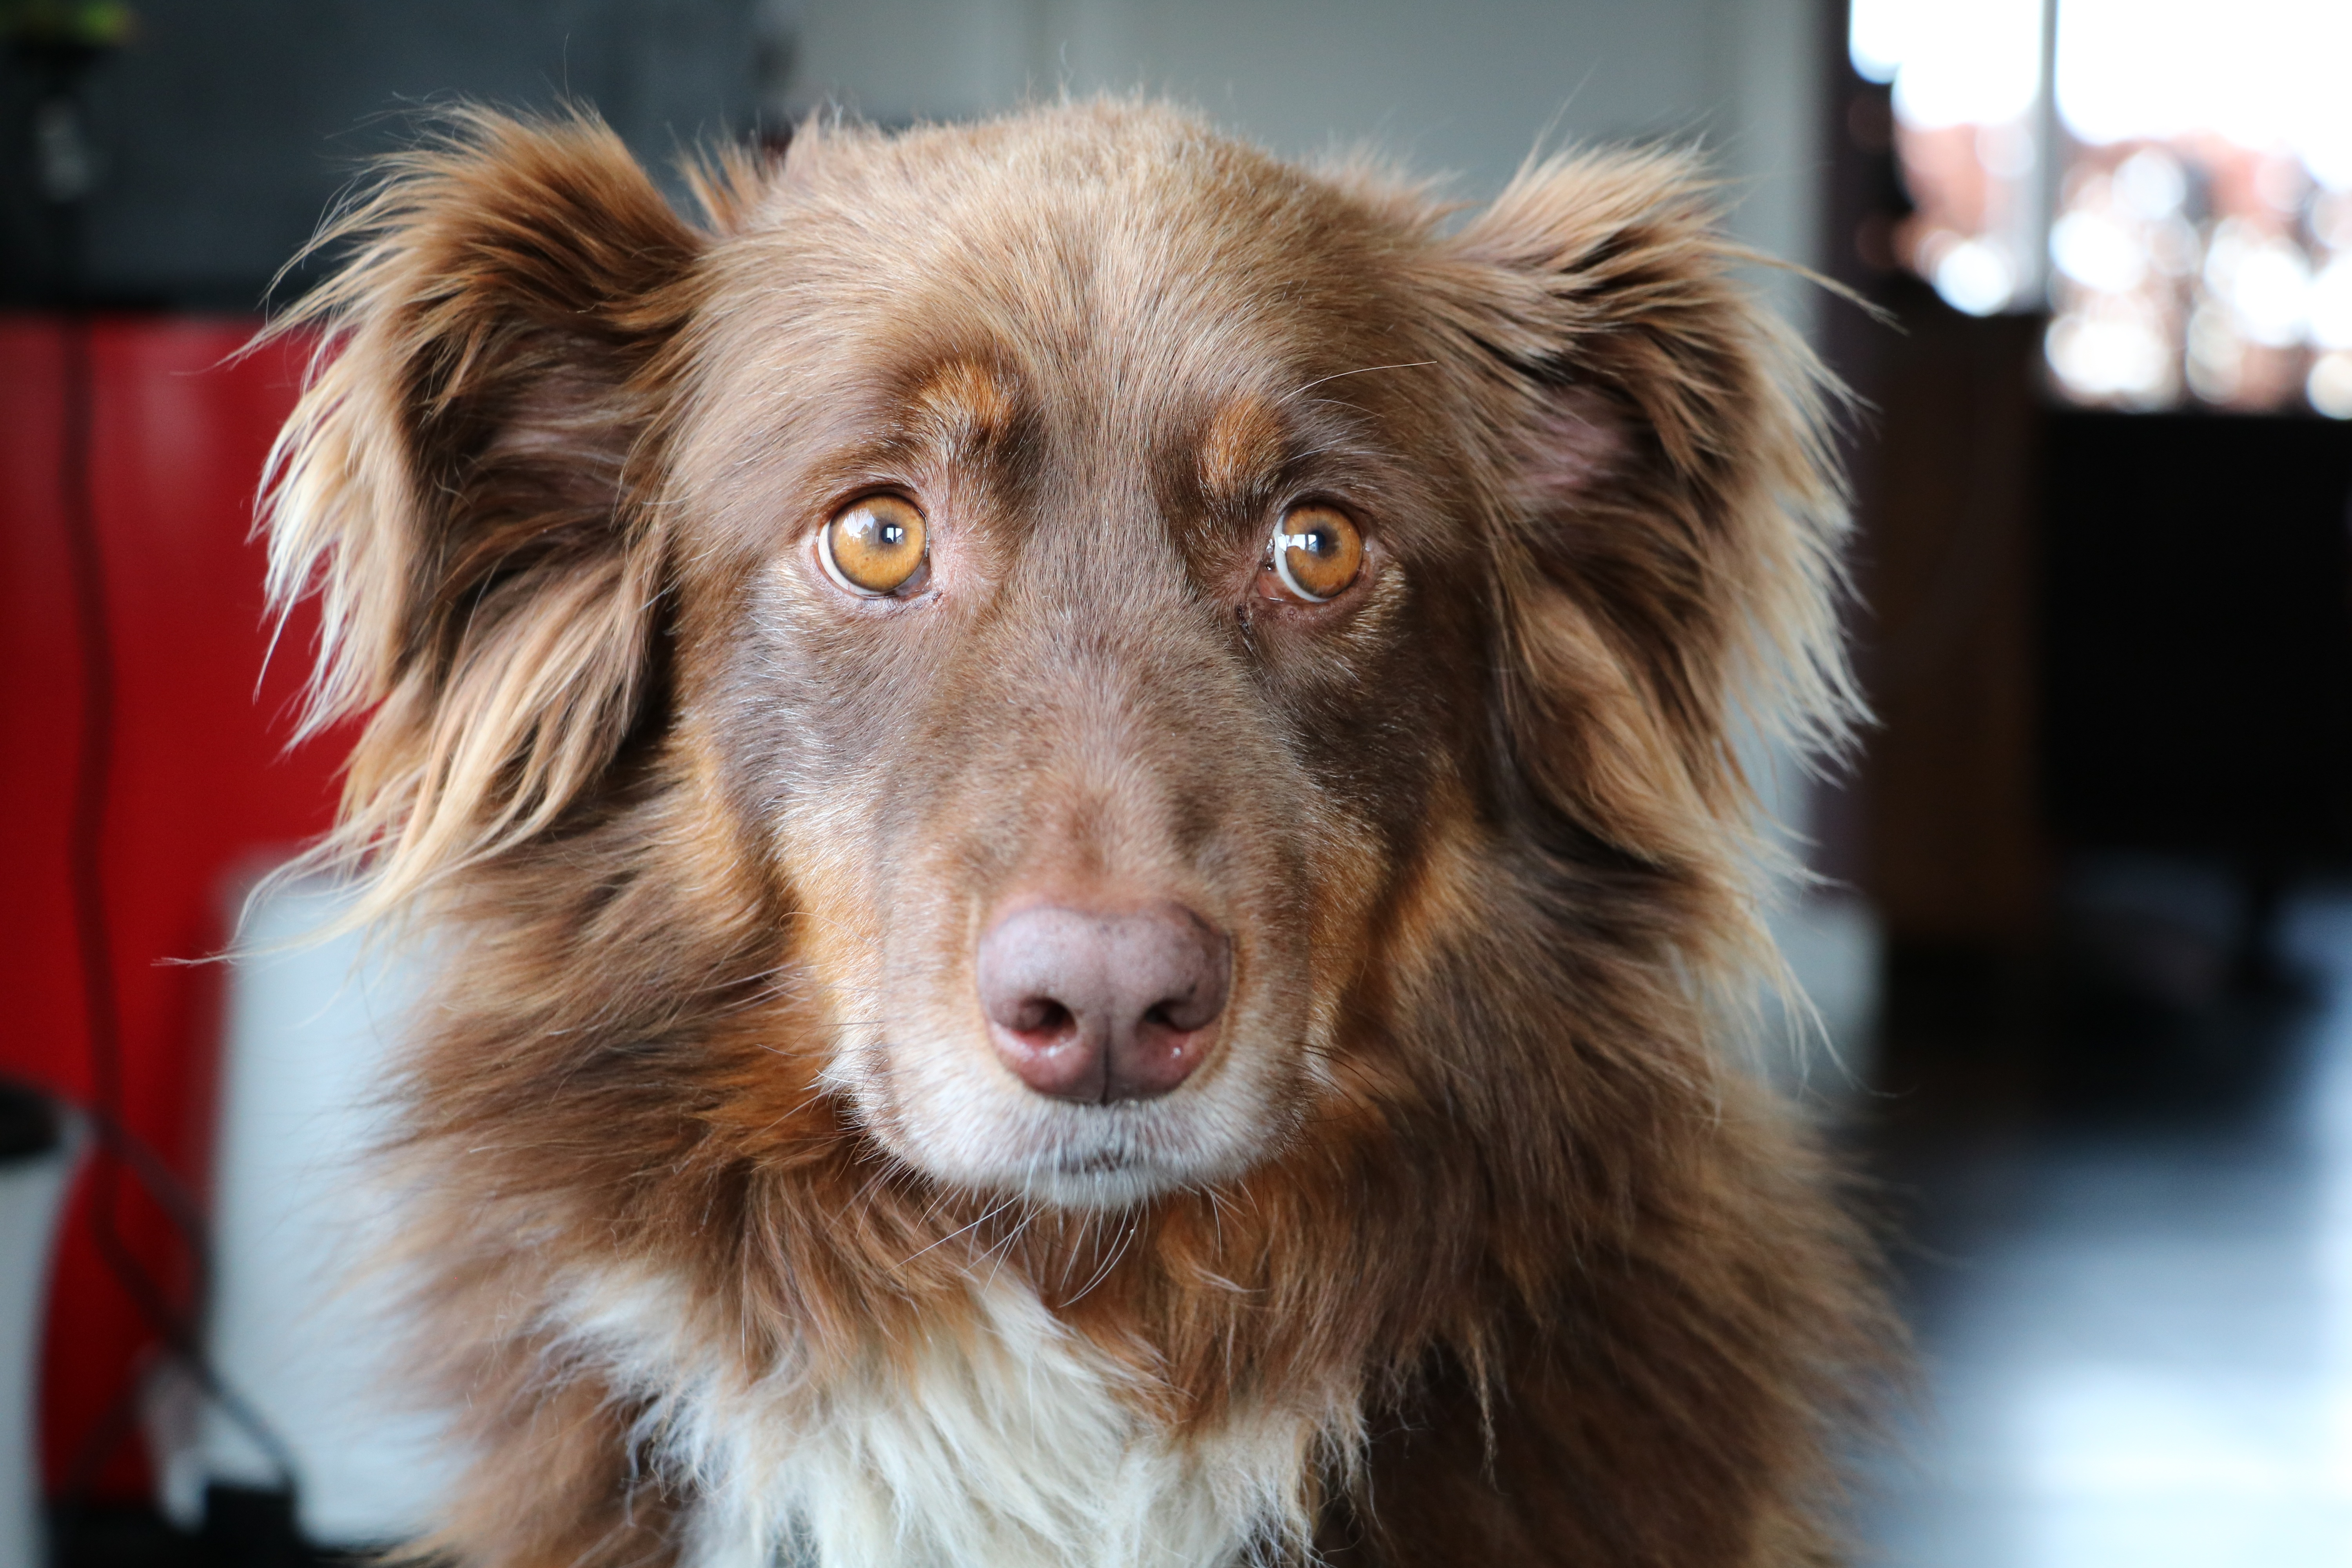
puppy, dog, mammal, vertebrate, dog breed, naughty, australian shepherd, dog like mammal, miniature australian shepherd, nova scotia duck tolling retriever